Cambodian cuisine

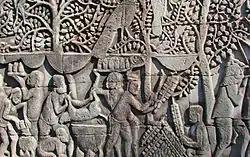
A bas-relief of the 12th/13th century Bayon temple depicting a Khmer outdoor kitchen cooks grilling "sang vak" and cooking rice and a wild boar and servers carrying away trays of food.

Between 9th and 15th century the culinary influence of the growing Khmer Empire spread beyond the borders of modern-day Cambodia into what is now Thailand, Laos, Vietnam, and Indonesia. According to Chinese diplomat Zhou Daguan's account, onions, mustard, chives, eggplants, watermelons, winter gourds, snake gourds, amaranth and many other vegetables, as well pomegranates, sugarcane, lotus flowers, lotus roots, Chinese gooseberries, bananas, lychees, oranges, and many other fruits were available in the Khmer Empire in late 13th century.